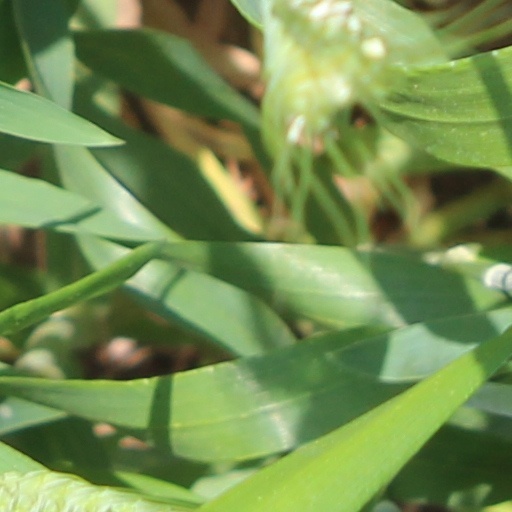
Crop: wheat